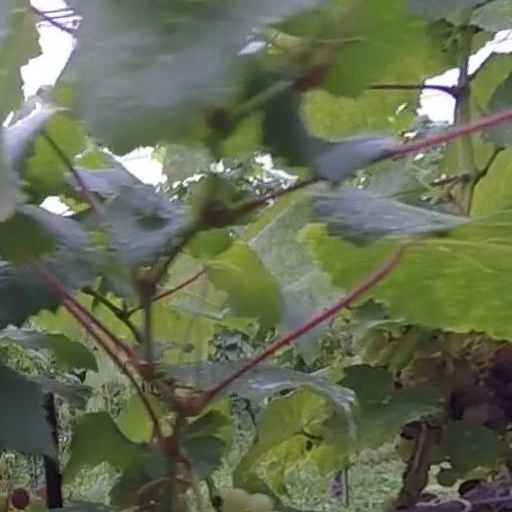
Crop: grape